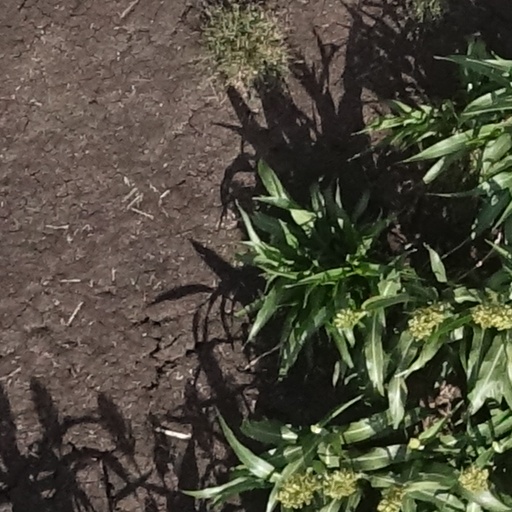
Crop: sorghum